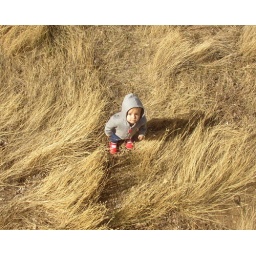
Faye in an ocean of grass